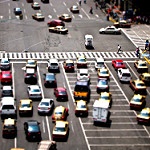
Label: non_damage_buildings_street